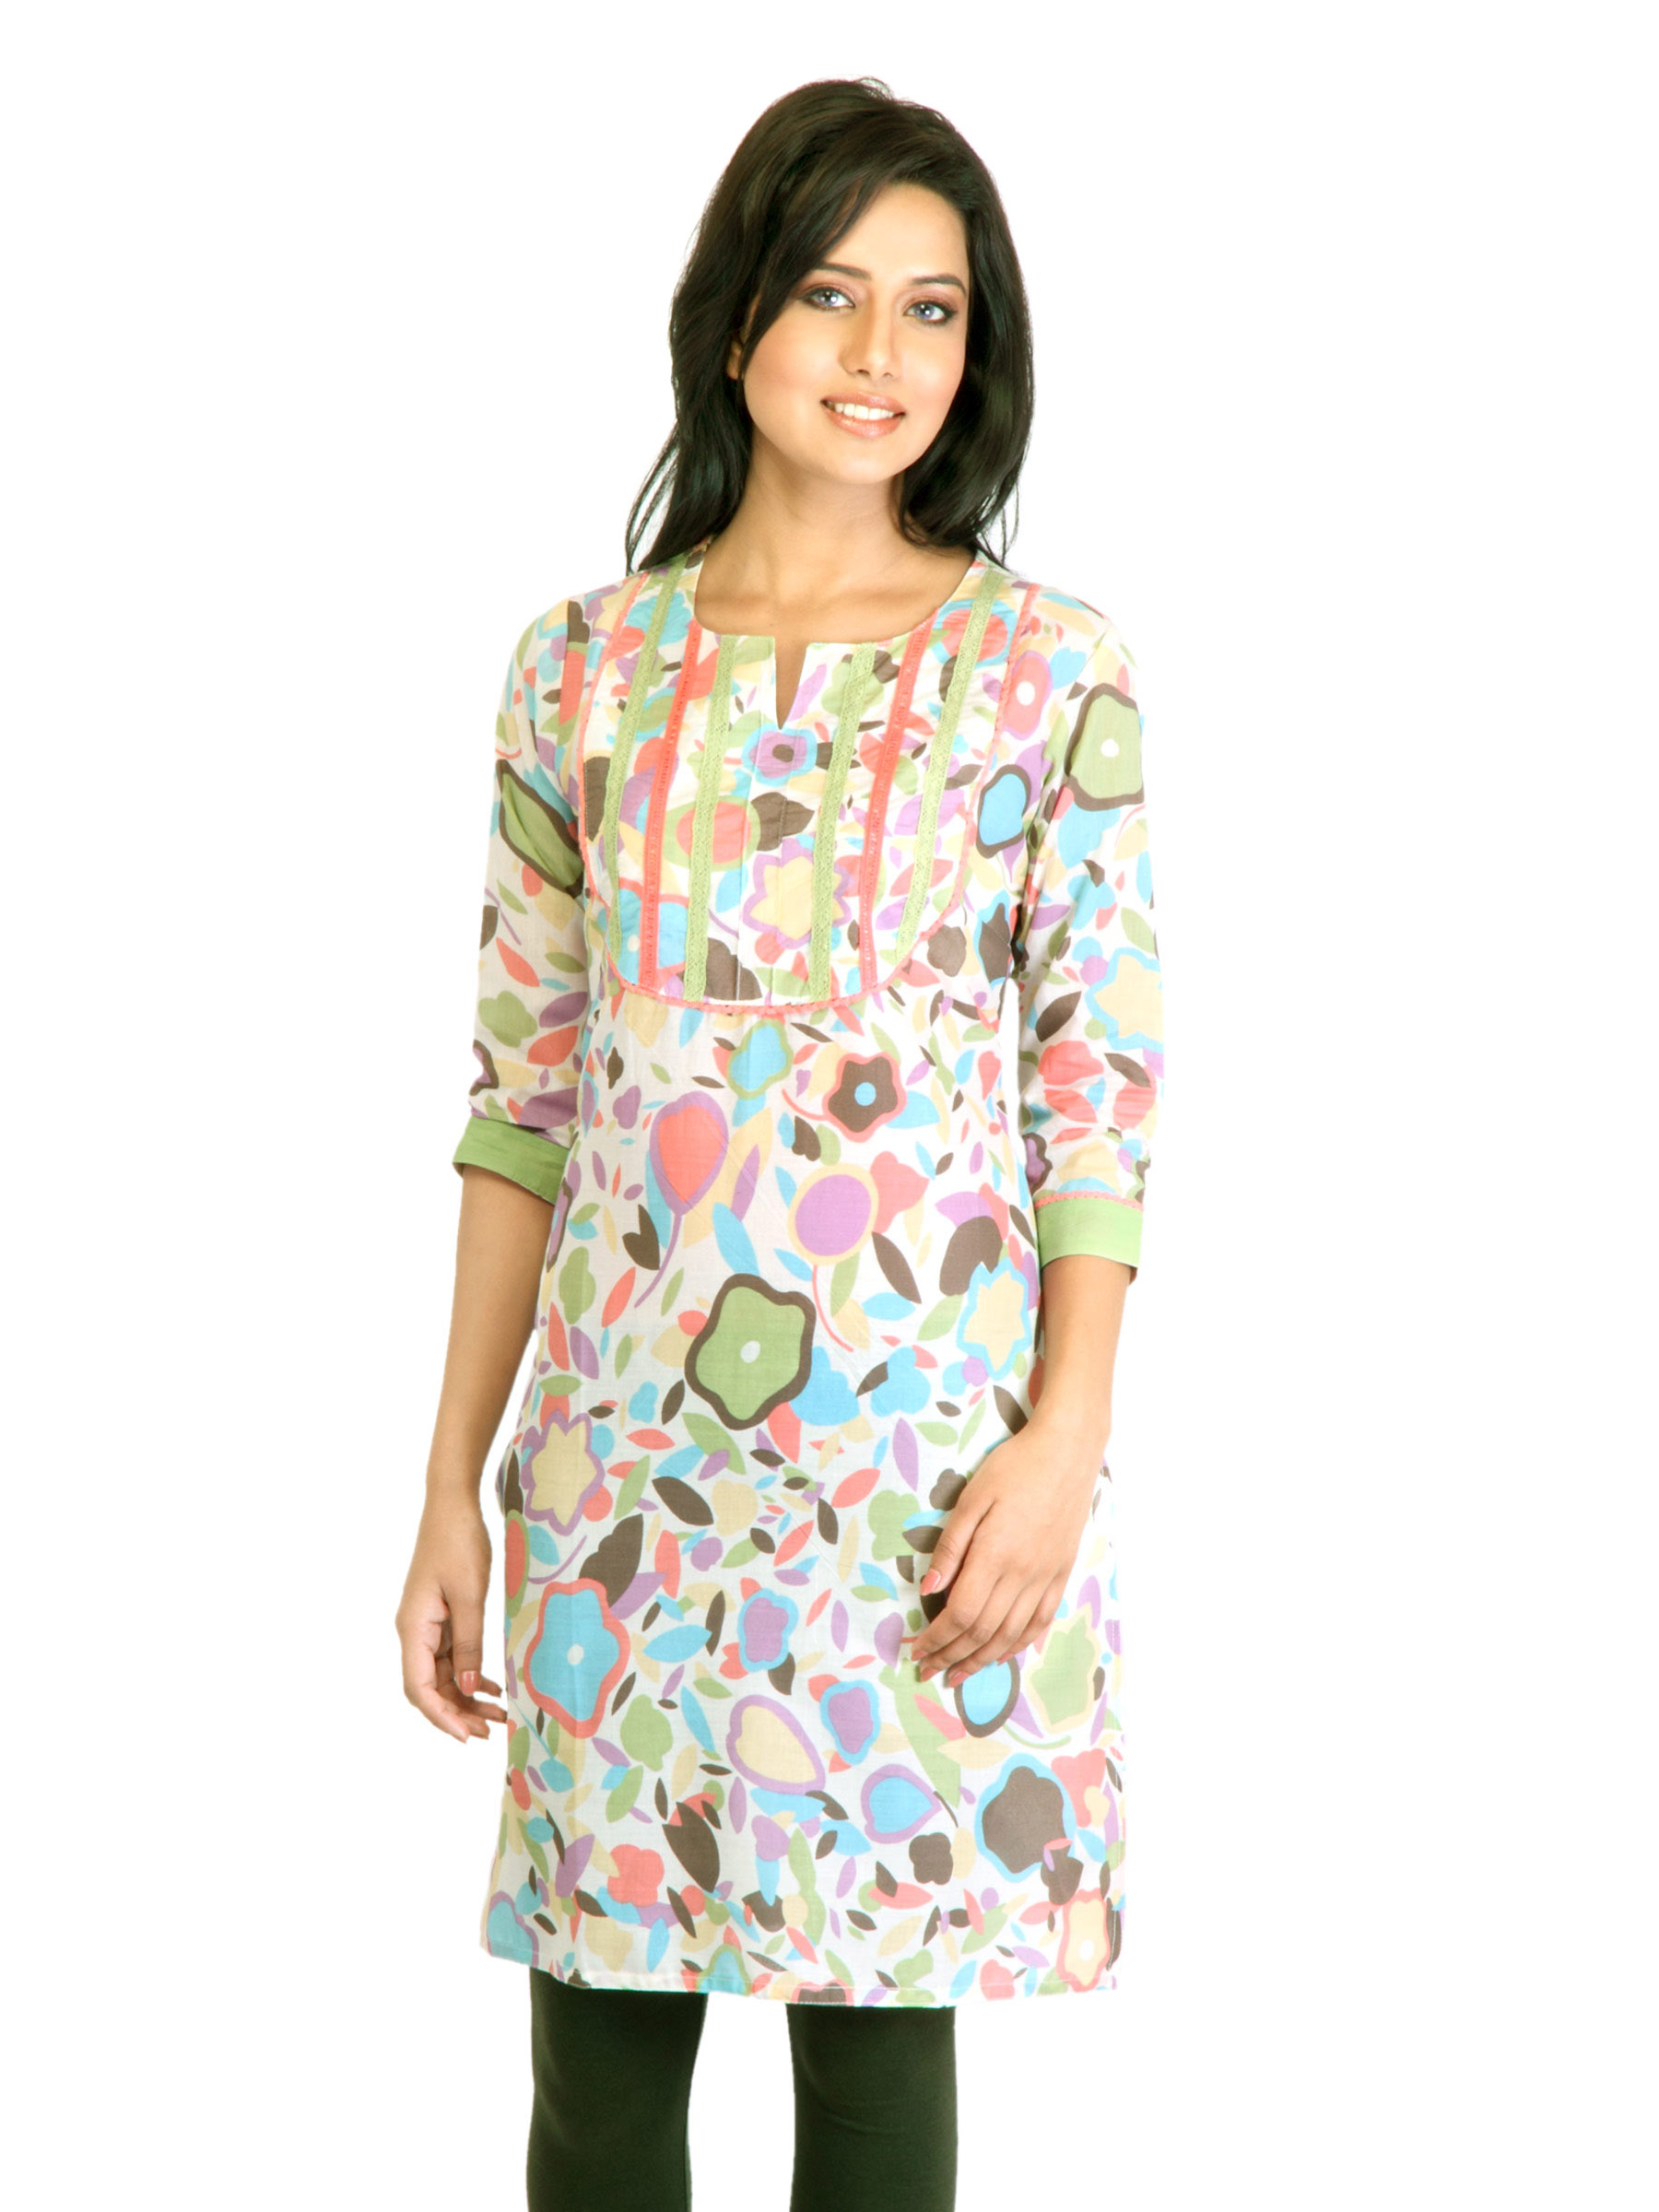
Visudh Green Printed Ethnic Kurta
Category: Apparel / Topwear / Kurtas
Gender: Women
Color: Green
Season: Fall 2011
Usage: Ethnic